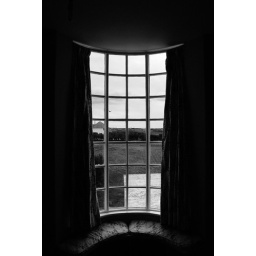
a curved window seat in the house we stayed in at Cornwall